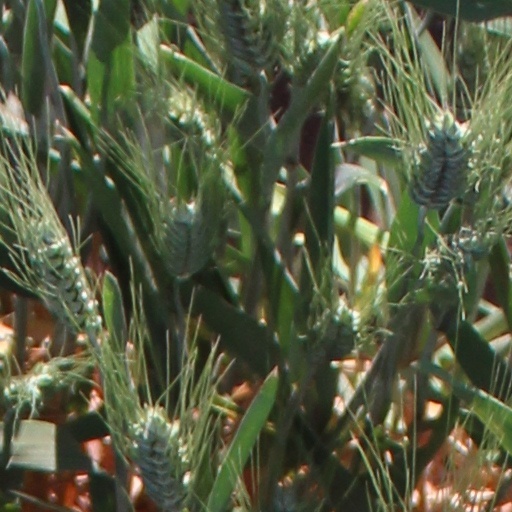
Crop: wheat